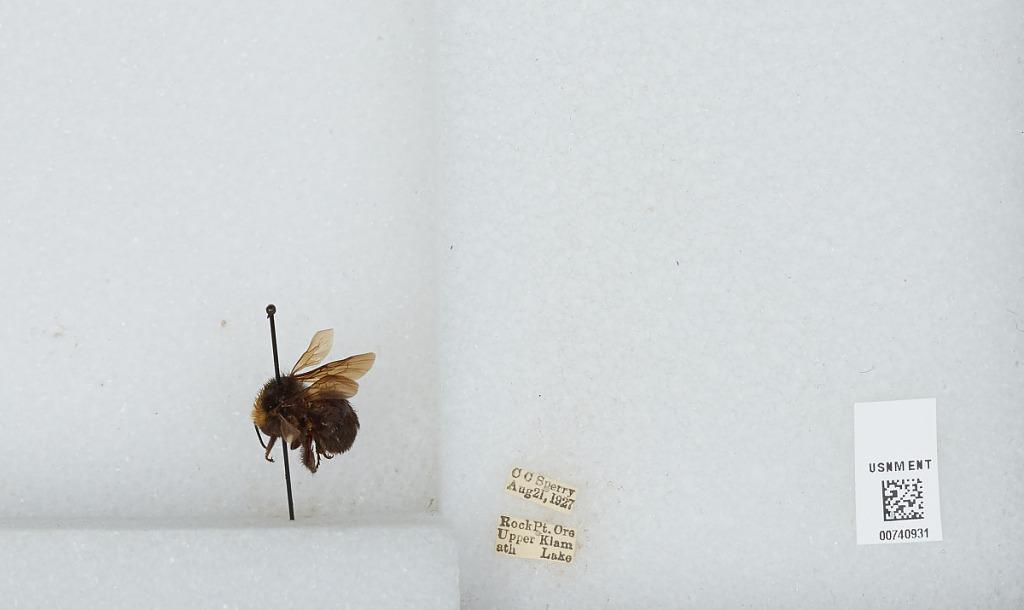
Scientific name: Bombus (Pyrobombus) vosnesenskii Radoszkowski
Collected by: C. Sperry
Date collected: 1927-8-21
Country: United States
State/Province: Oregon
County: Klamath
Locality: Upper Klamath Lake, Rock Point
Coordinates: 42.4808, -122.086